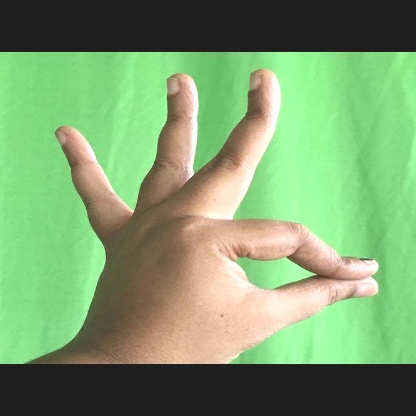
Mudra: Hamsasyam